Timeline of the 2011 Bahraini uprising

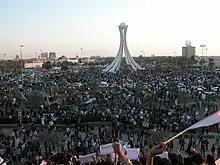
Protesters gathered at the Pearl Roundabout for the first time on 15 February

On 14 February, an estimated 6,000 people participated in many demonstrations and political rallies throughout Bahrain. The protesters' demands varied, and included constitutional reform, political reform, and socio-economic justice. No permits were sought by protesters, as is required by Bahraini law. The earliest demonstration was recorded at 05:30 in the mainly-Shia village of Nuwaidrat, where 300 people are said to have participated. The marchers were demanding the release of those detained during earlier protests. Police dispersed this rally, resulting in some injuries, and the hospitalization of one demonstrator. Police continued to disperse rallies throughout the day with tear gas, rubber bullets, and shotguns, resulting in additional injuries, and the hospitalization of three more demonstrators.